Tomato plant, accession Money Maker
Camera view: vertical (180 deg); turntable rotation: 0 degrees
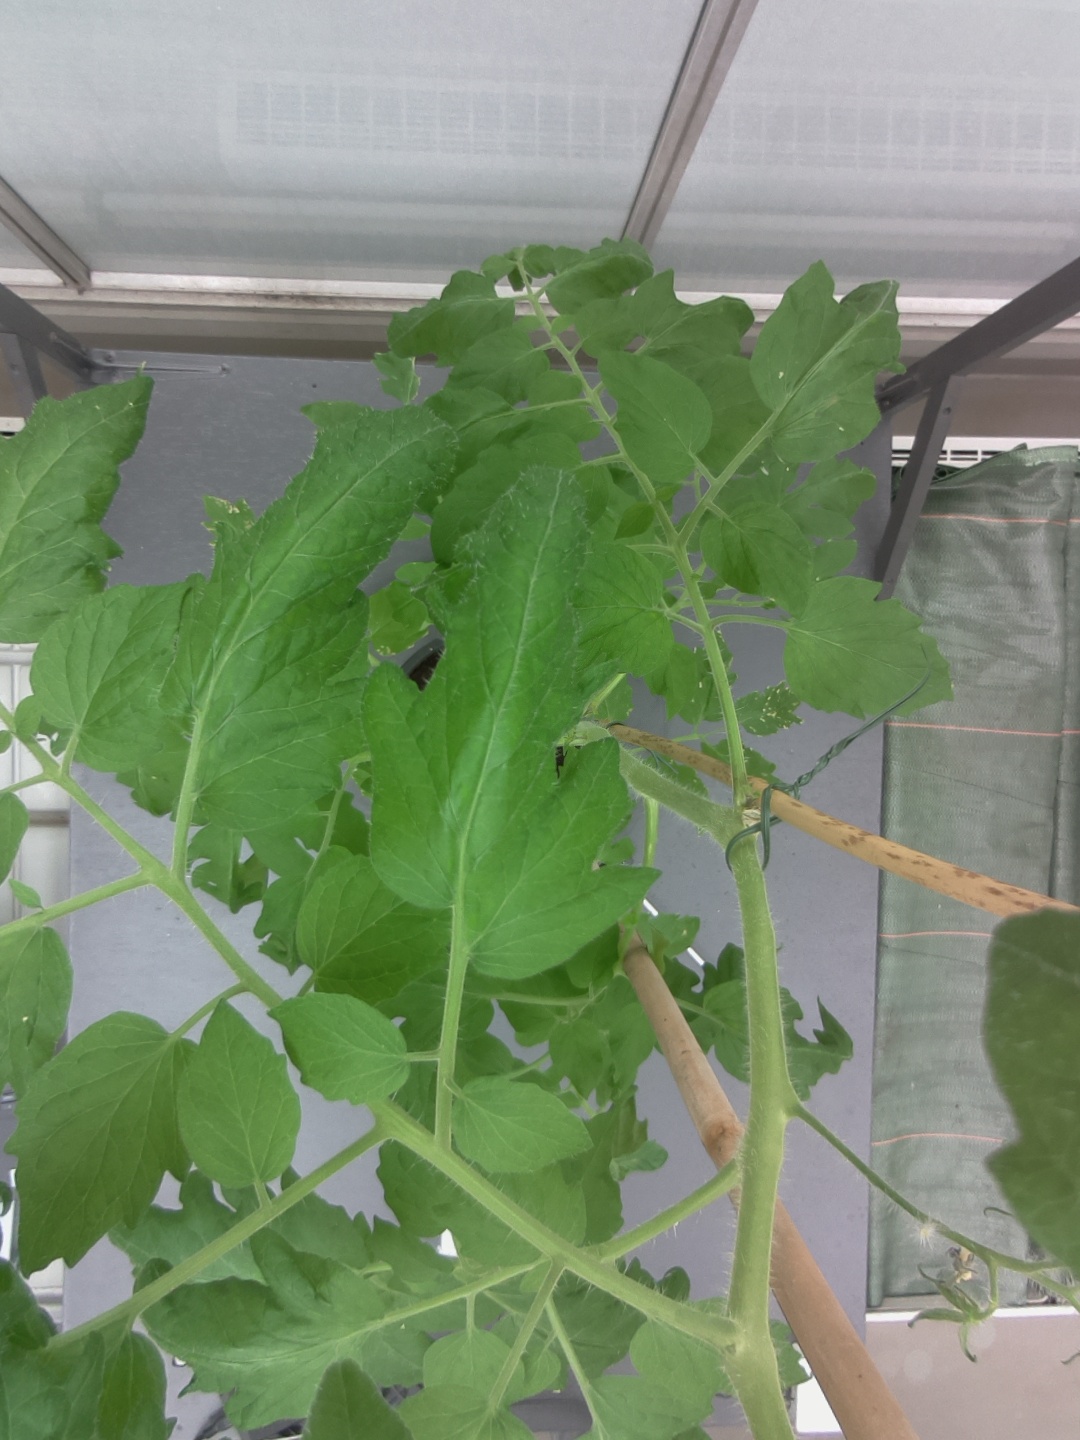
BBCH growth stage 70: Fruits at the main stem or branches visibles